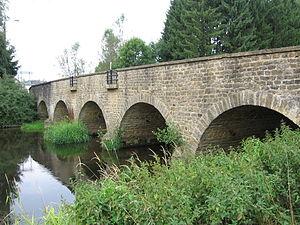
Rulles est une section de la commune belge de Habay située en province de Luxembourg et Région wallonne.